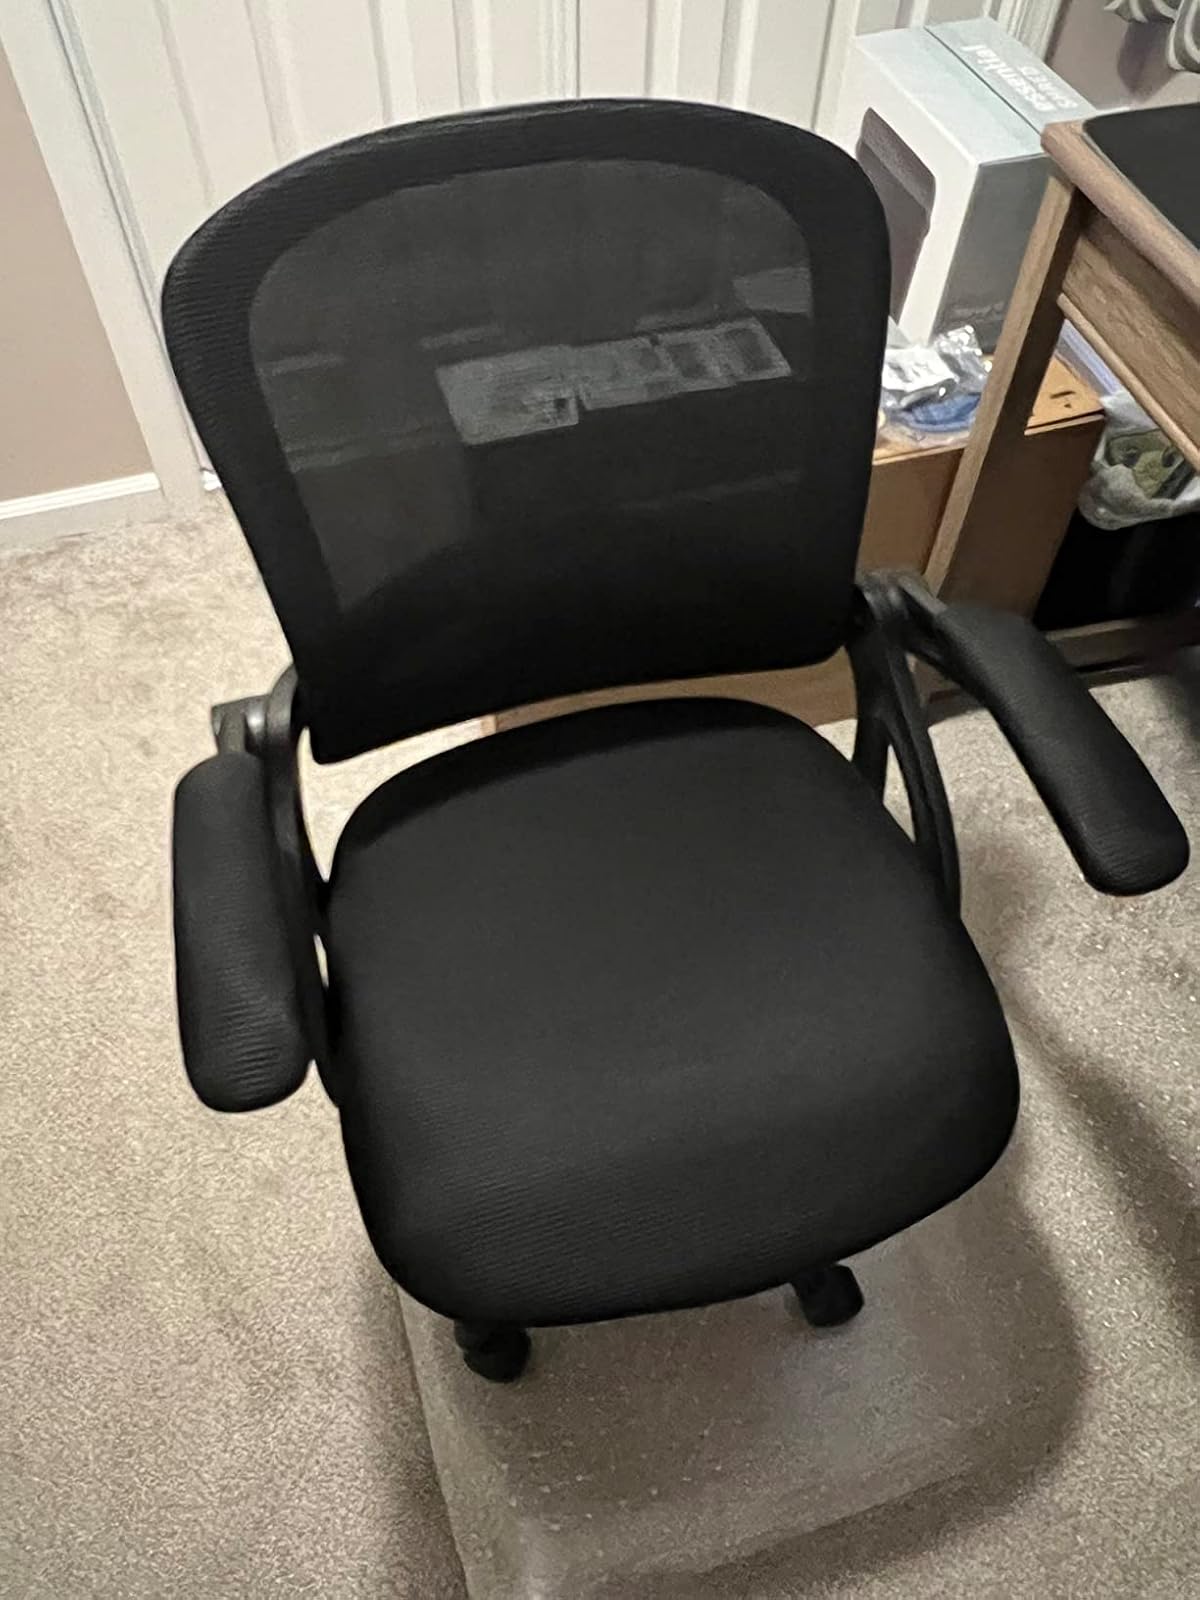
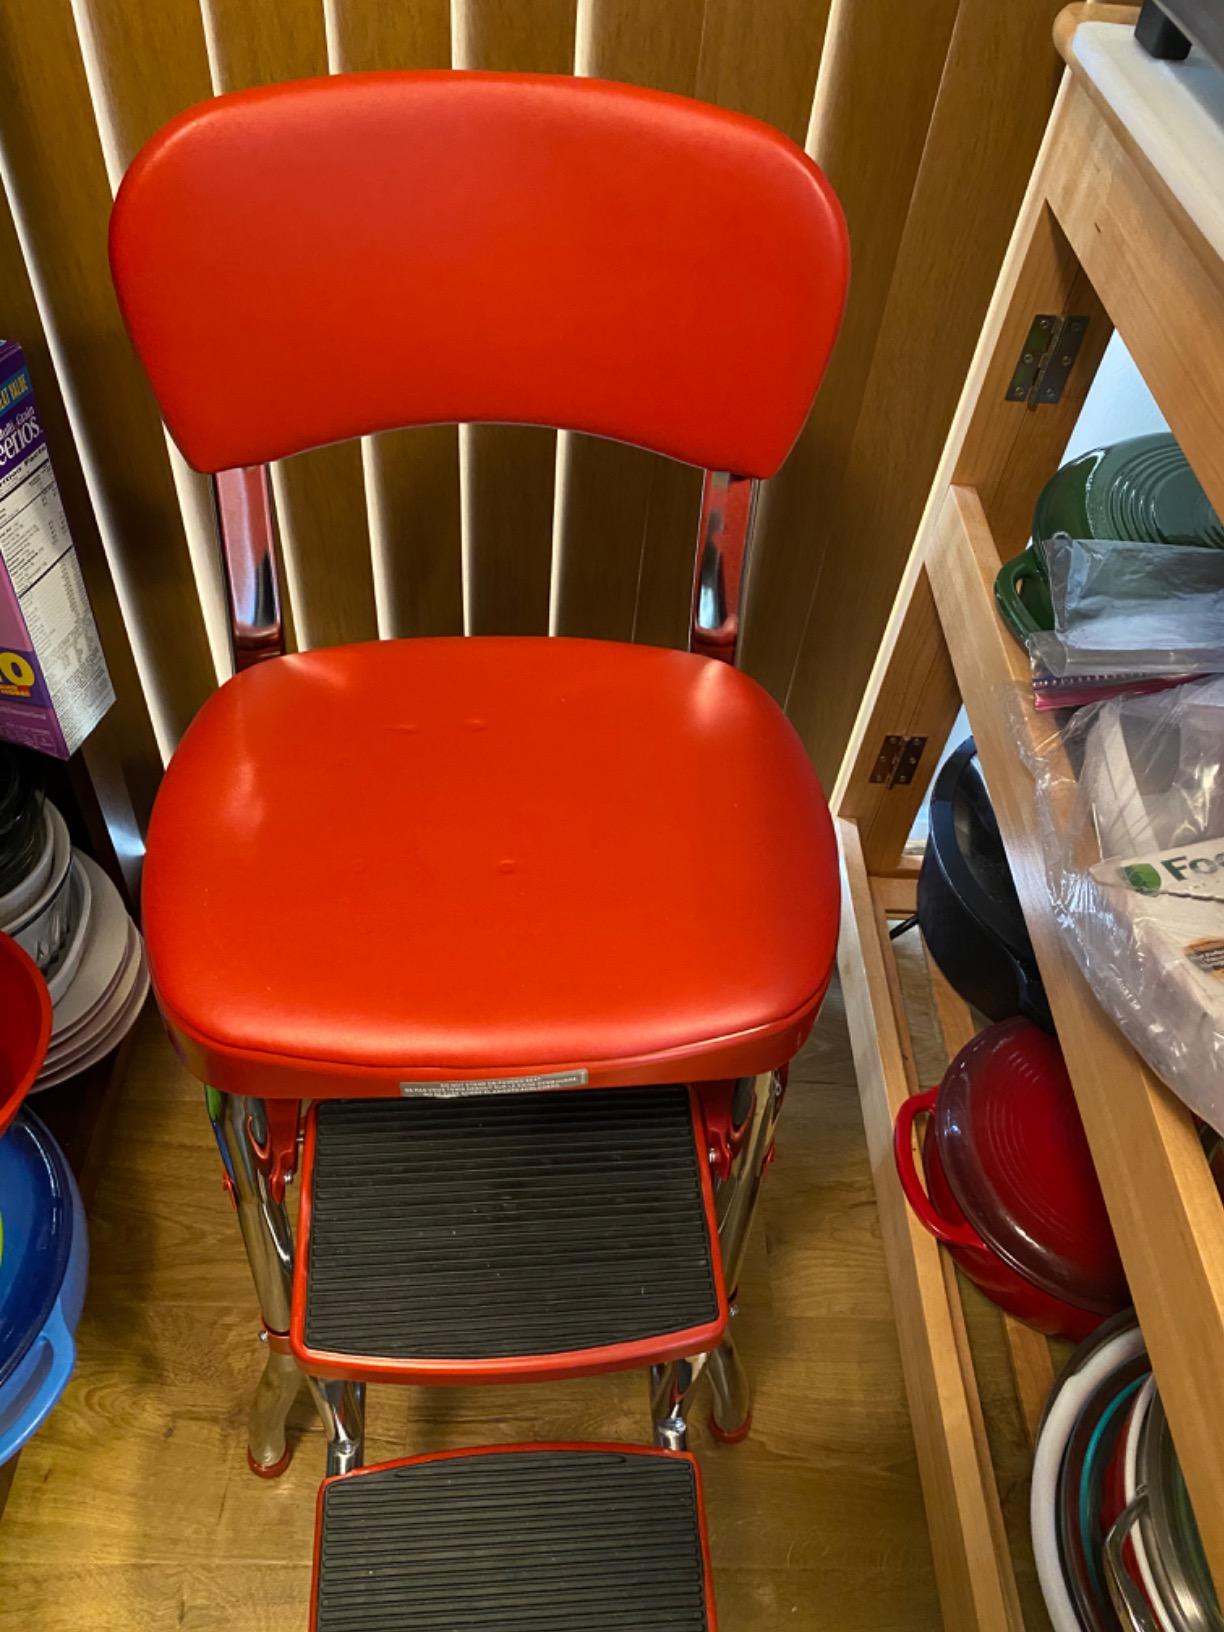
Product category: items_chair
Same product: no